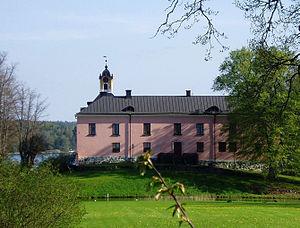
Brahe, est le patronyme d'une famille de la noblesse du Danemark et de la Suède, originaire de Scanie.
Cette liste non exhaustive répertorie les principaux châteaux en Suède.
Le château de Rydboholm est un château situé en Suède dans la commune d'Österåker, près de Stockholm, à 11 kilomètres au sud-est de Vaxholm, dans la province d'Uppland.